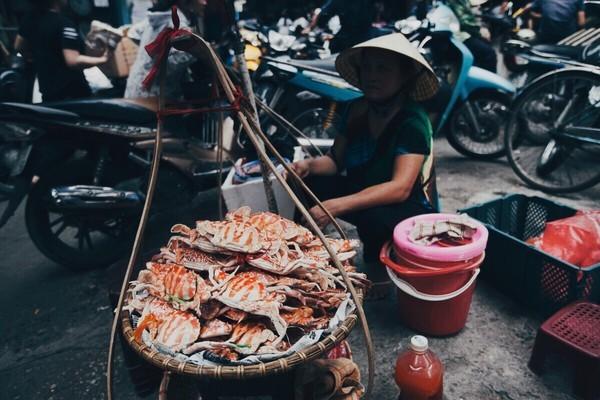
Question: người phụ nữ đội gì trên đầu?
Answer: đội nón lá